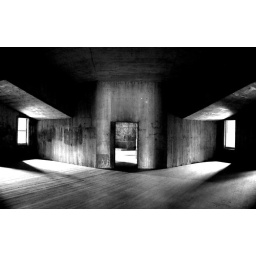
Wooden rooms built within the stone structure. Corner room between two three window vaults